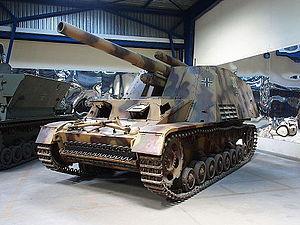
Panzer est un mot d’origine allemande signifiant « blindé » ou bien « carapace ». Si le vocable peut s'appliquer aujourd'hui à tous les engins cuirassés allemands, des origines jusqu'à nos jours, l'usage fait qu'il désigne essentiellement les blindés chenillés à tourelle de l'armée allemande de la Seconde Guerre mondiale, lesquels eurent une conception et un emploi tactique particuliers. Le terme générique est moins utilisé pour les MBT allemands de l'après-guerre, similaires aux autres systèmes d'armes occidentaux. L'historiographie française utilise le pluriel « panzers ». Certains ouvrages français utilisent ce mot comme abréviation de grandes unités blindées, « 2ᵉ Panzer » signifiant « 2ᵉ division blindée » ou « 2. Panzerdivision ».